Hungarian prehistory

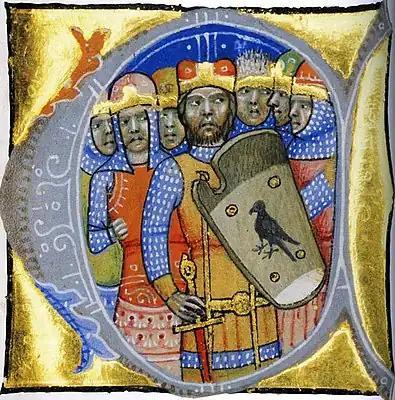
The "seven captains" of the Magyars depicted in the "Illuminated Chronicle"

According to Porphyrogenitus, In Levedia, the Magyars "were seven clans, but they had never had over them a prince either native or foreign, but there were among them 'voivodes, or chiefs. Although the exact meaning of the term the emperor used "(genea)" cannot be exactly determined, scholars have traditionally considered the Magyar "clans" or "tribes" as ethnic and territorial units. In the Hungarian chronicles, references to "seven leading persons" or "seven captains" denote the existence of seven Magyar tribes.